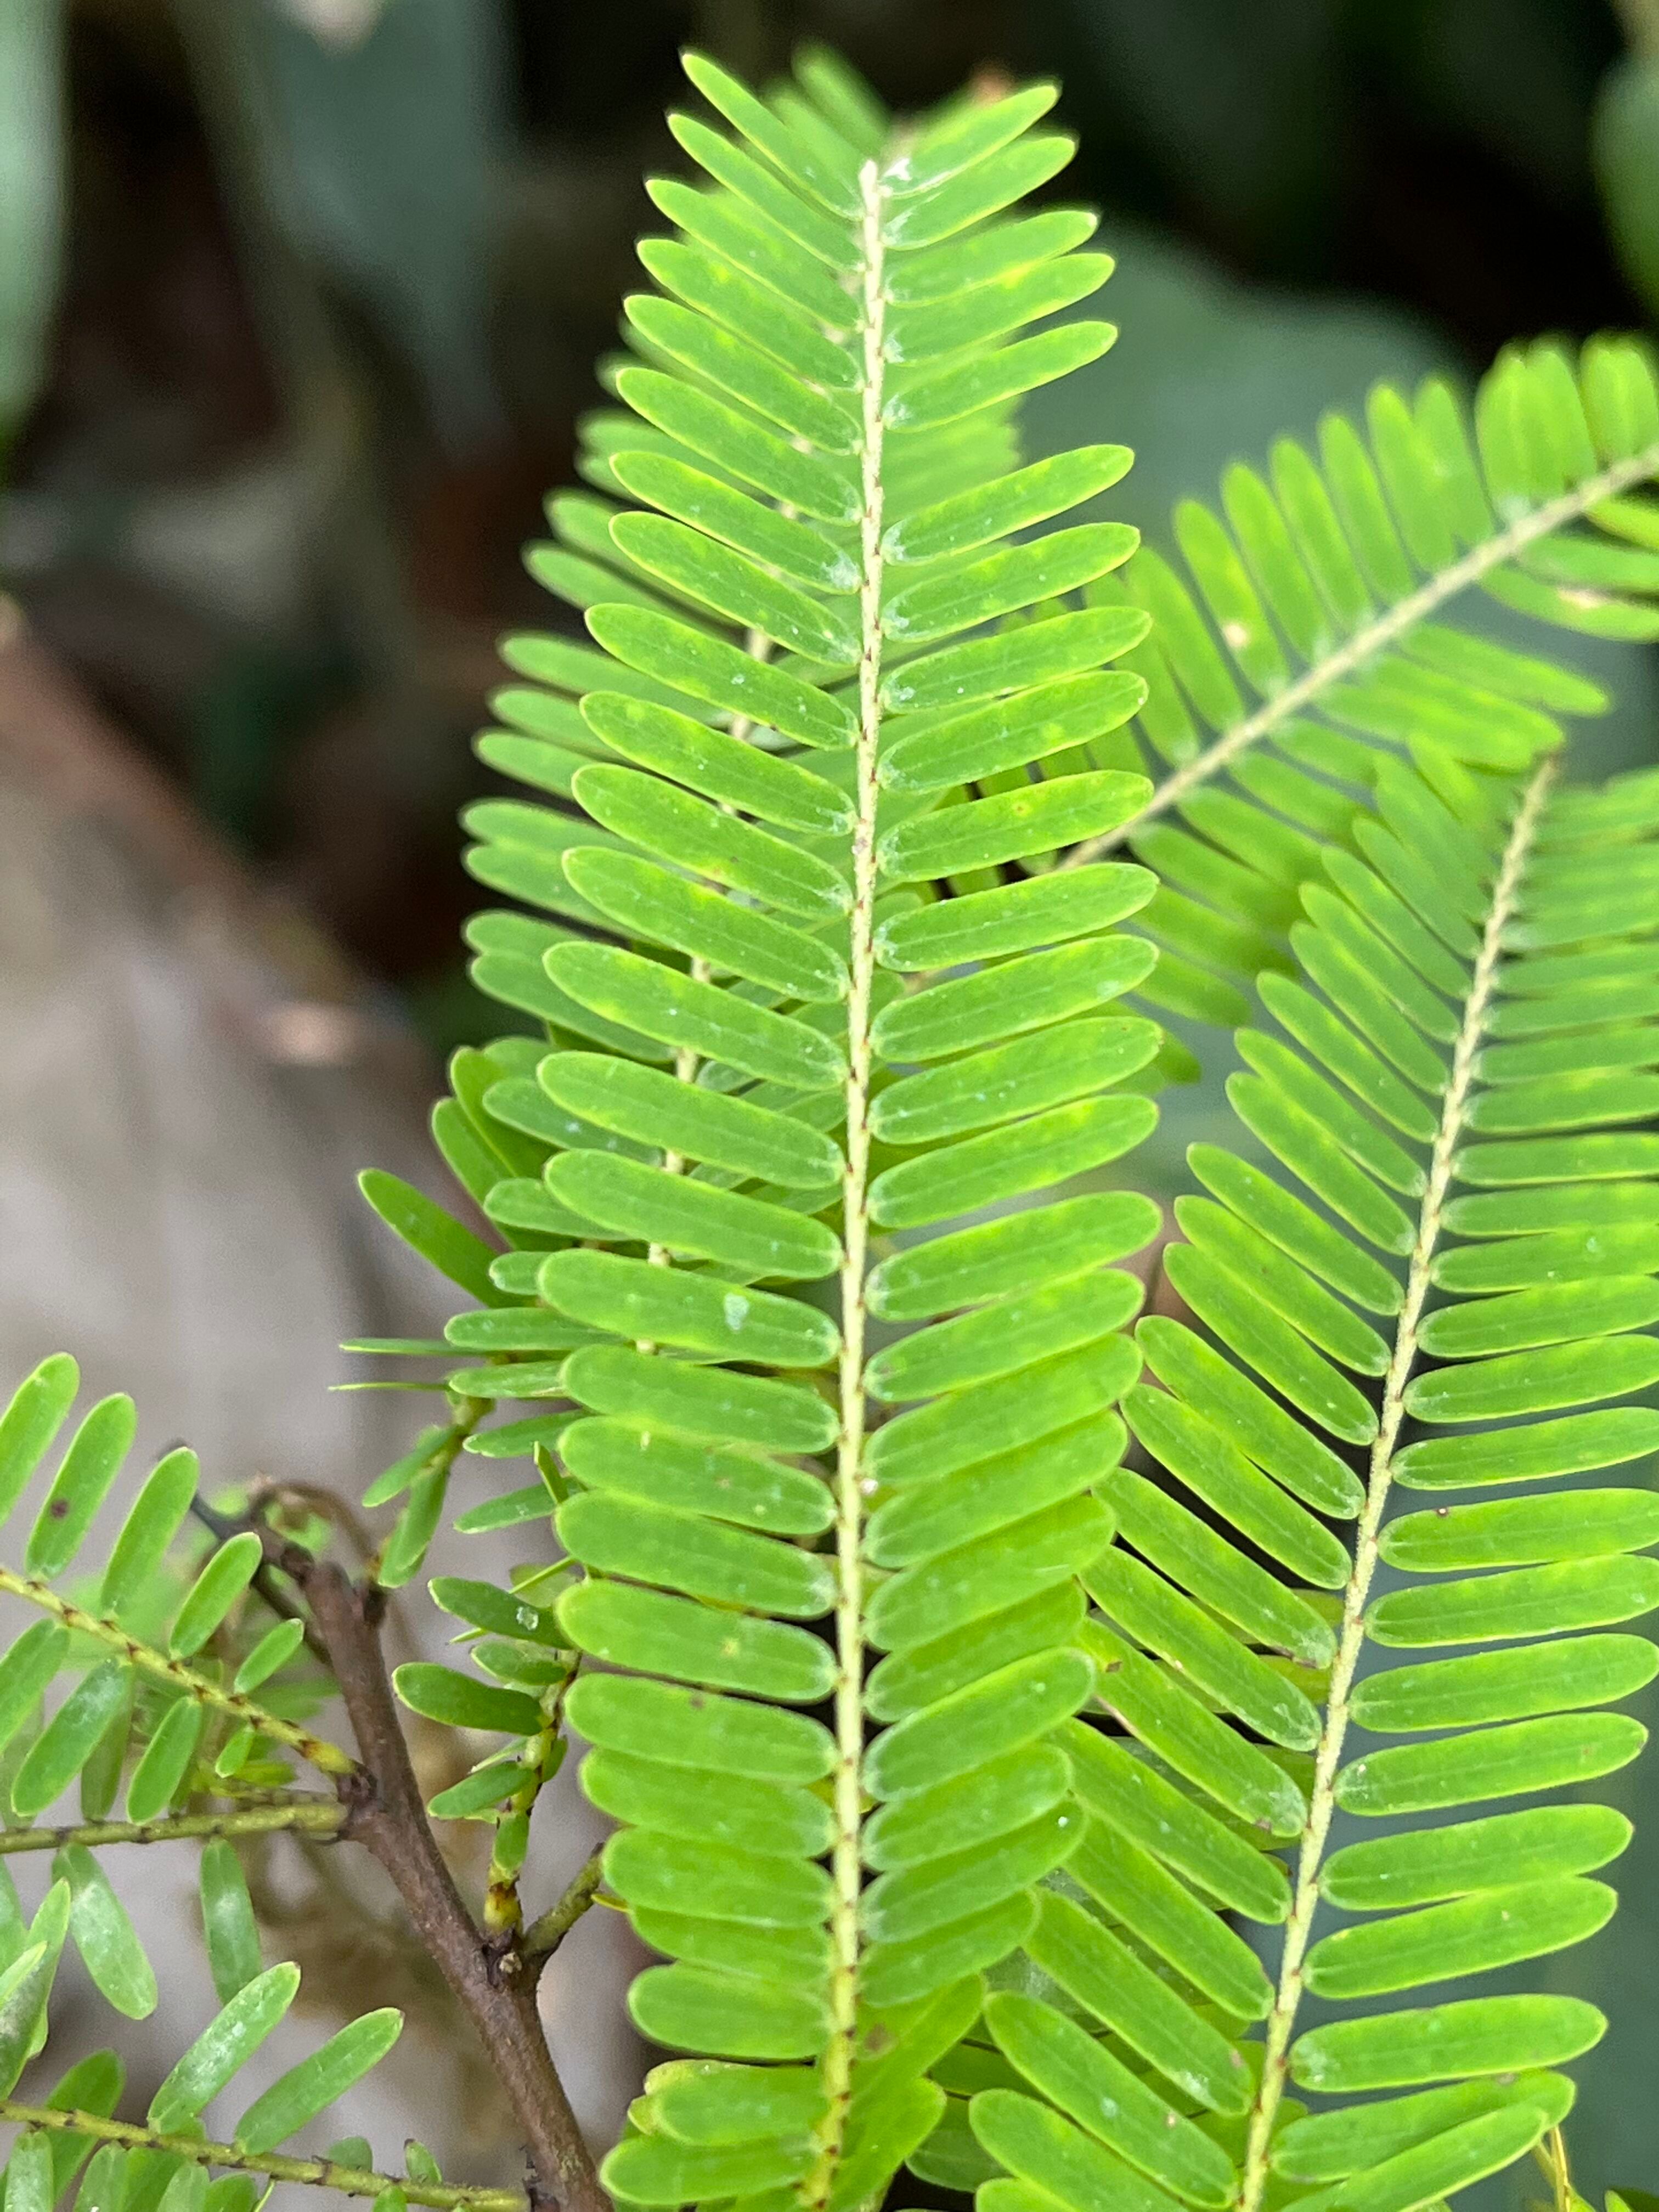
Plant species: phyllanthus-emblica